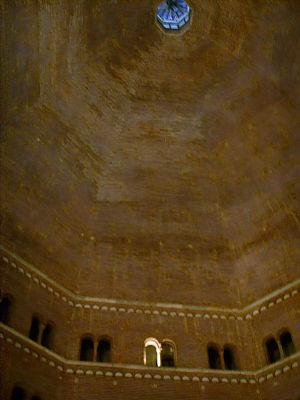
Le Baptistère de Crémone est situé côté sud de la piazza del Duomo. Son architecture est romane et gothique.